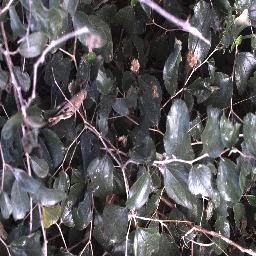
Label: chinee_apple